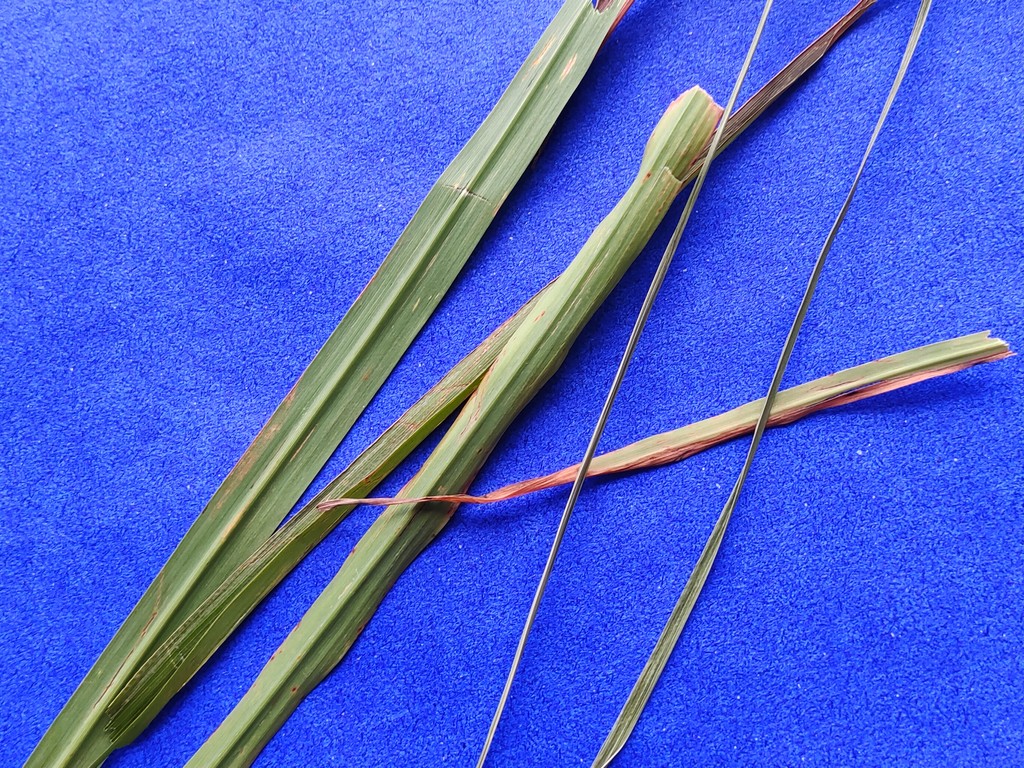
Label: Unhealthy